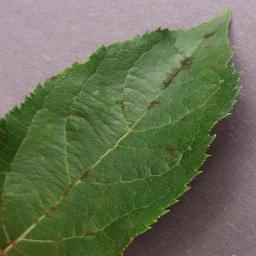
Label: Apple___Apple_scab